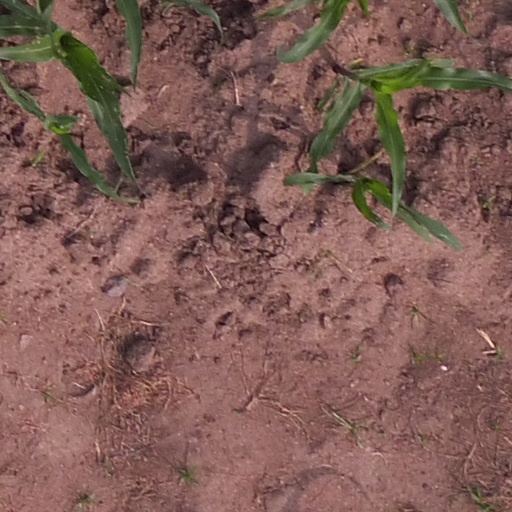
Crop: maize; corn